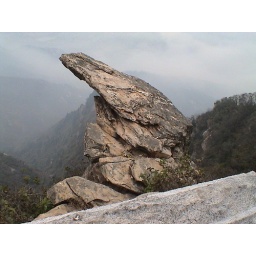
Lianyungang: the mountain hills of the rocky canyon near the city